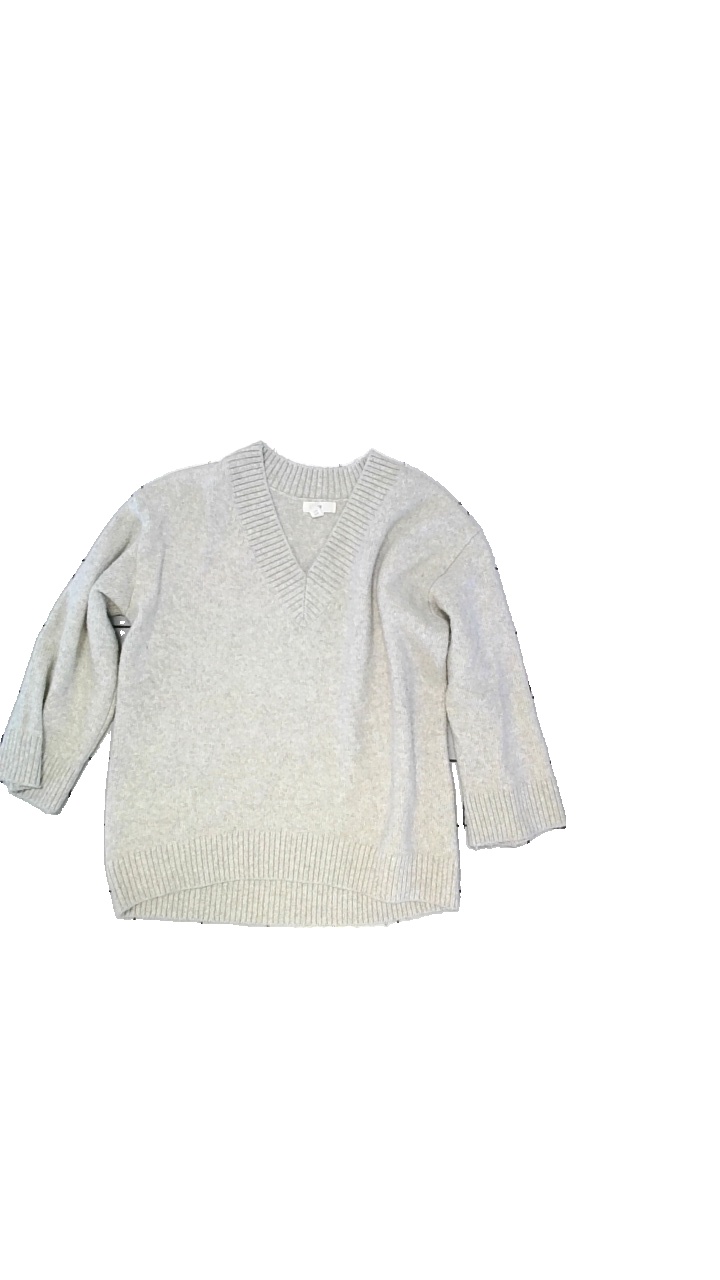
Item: Sweater (Ladies)
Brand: H&m
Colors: Grey
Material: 50% polyester, 37% acrylic, 10% polyamide 3% wool
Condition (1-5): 4
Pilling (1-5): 2
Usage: Export
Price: <50